Brainclaw

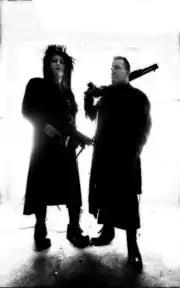
"2006 promotional photo" of Tara and David of Brainclaw Photography by Kyle Cassidy

Brainclaw is an industrial/electronic music project initially created at Ithaca College, NY in 1989 by David Giuffre. The band centers on Giuffre, but features many guest artists on its releases. Notable songs are "Insekt/Angel" and "When The Dark Rains Come" which were used on the DVD releases of The Matrix Revolutions, The Matrix Box Set and the Spider-Man Collector's Edition. Brainclaw was signed to BLC Productions in Little Rock, AR, and briefly to UK label, Juggernaut Music Group. The band is currently releasing music under its own imprint, Auroviral.